Battle of La Bisbal

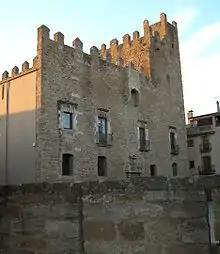
Bisbal Emporda castell

In the Battle of La Bisbal on 14 September 1810 a Spanish division led by Enrique O'Donnell and supported by an Anglo-Spanish naval squadron led by Francis William Fane and Charles William Doyle surprised an Imperial French brigade commanded by François Xavier de Schwarz. The Imperial troops were from the Confederation of the Rhine, a collection of small German states that were allied to Napoleon. Part of a division led by Marie François Rouyer, Schwarz's brigade was almost completely wiped out, most of its soldiers being taken prisoner along with its commander. One of the few Allied casualties was the capable O'Donnell, wounded in the foot. The battle occurred during the Peninsular War, part of the Napoleonic Wars.